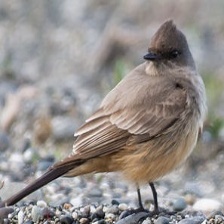
Species: SAYS PHOEBE
Scientific name: SAYORNIS SAYA